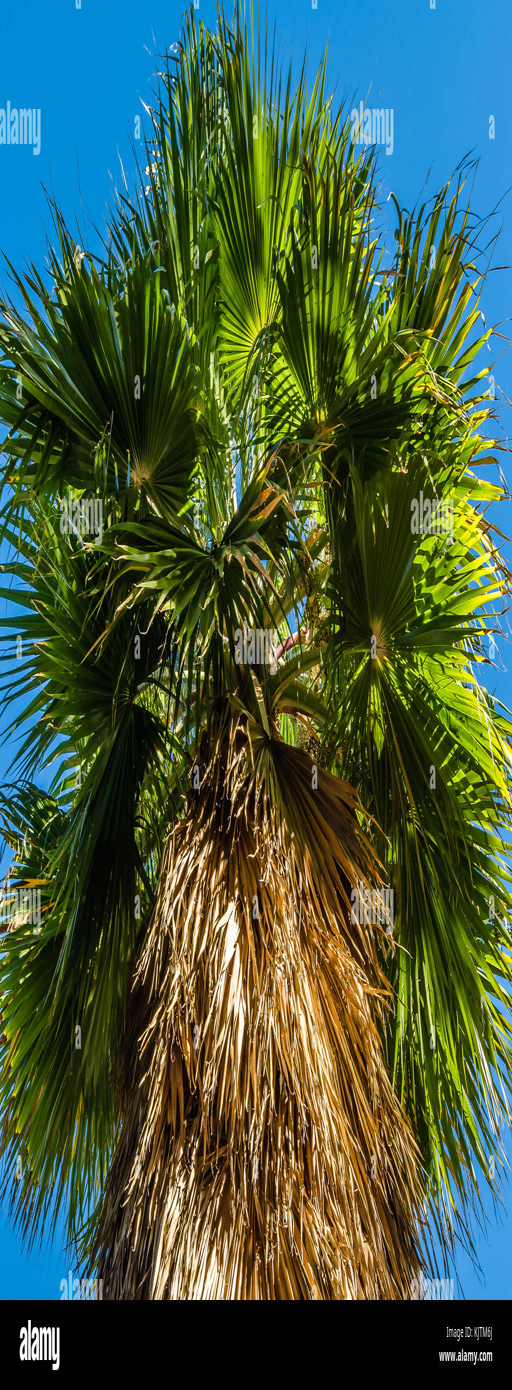
colorful image of a palm tree , green natural background